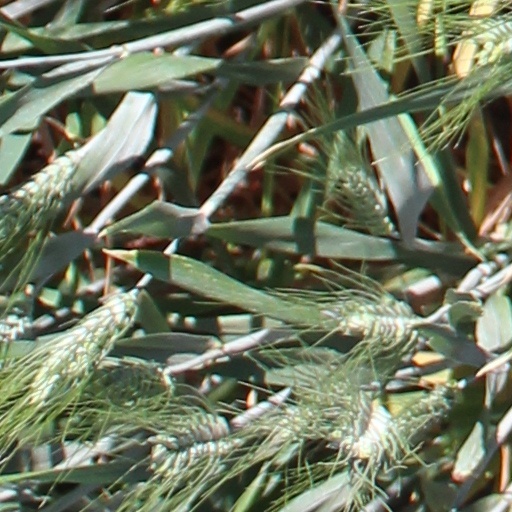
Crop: wheat